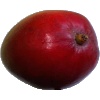
Label: Mango Red 1